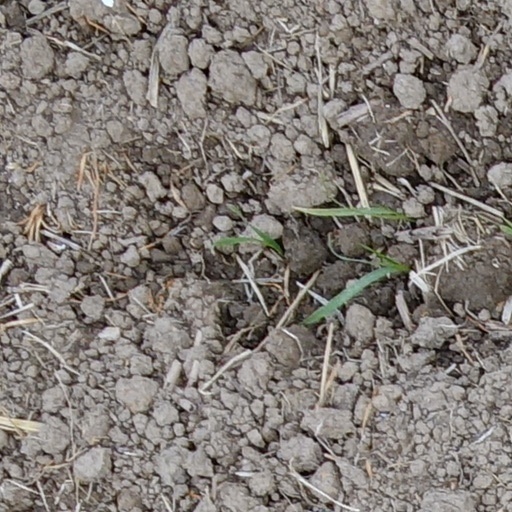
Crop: wheat